Rubirizi District

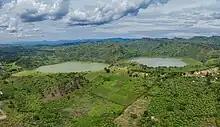
Twin crater lakes, Kyema and Kamweru, in Rubirizi District

Rubirizi District was carved out of Bushenyi District in July 2010. Prior to then, the district was known as "Bunyaruguru County".